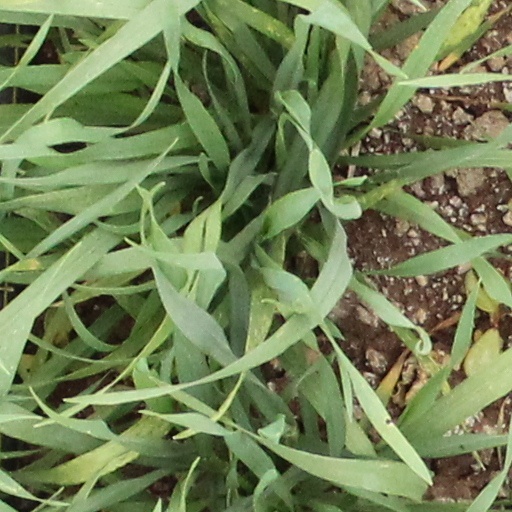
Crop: wheat